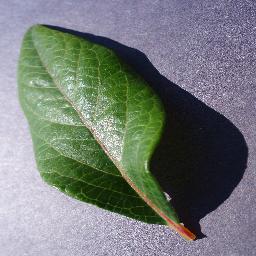
Label: Blueberry___healthy